Crab louse

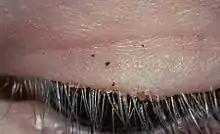
Crab lice on eyelashes

The main symptom of infestation with crab lice is itching, usually in the pubic-hair area, resulting from hypersensitivity to louse saliva, which can become stronger over two or more weeks following initial infestation. In some infestations, a characteristic grey-blue or slate coloration appears ("maculae caeruleae") at the feeding site, which may last for several days.